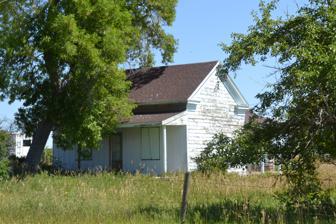
Building: James Collings Jr. House
Country: United States of America
Year built: 1876
United States historic place James Collings Jr. House U.S. National Register of Historic Places Nearest city Paris, Idaho Coordinates 42°13′00″N 111°23′59″W / 42.21667°N 111.39972°W / 42.21667; -111.39972 Area less than one acre Built 1876 Built by James Collings, Sr. Architectural style Greek Revival MPS Paris MRA NRHP reference No. 82001888 Added to NRHP November 18, 1982 The James Collings Jr. House , in Bear Lake County, Idaho near Paris, Idaho , was built in 1876.  It was listed on the National Register of Historic Places in 1982. It was built by carpenter James Collings, Sr., with elements of Greek Revival style, including eave returns . Its nomination describes it as "one of the purest examples in Paris of the pioneers' impulse to reproduce the aesthetic trappings of the environment left behind in an effort to 'civilize' the new place. It also appears to be one of the few folk-form residences in the state to exhibit such a relatively academic style in its decorative scheme, and to do so with such confidence." The nomination includes an "inside-out" granary (a frame structure with studs on the outside) as a contributing building in the listing. It is located on the east side of U.S. Route 89 , about a mile south of Paris. References